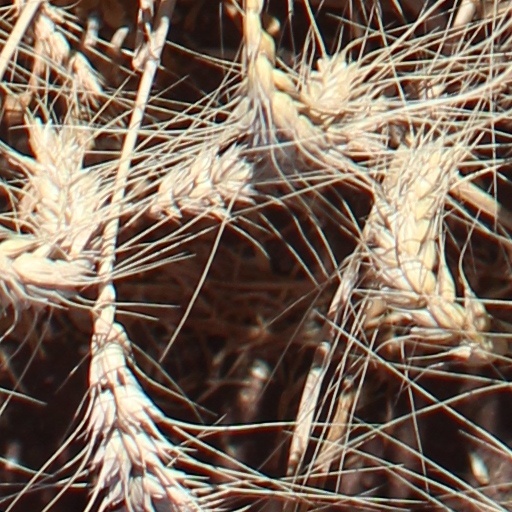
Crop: wheat